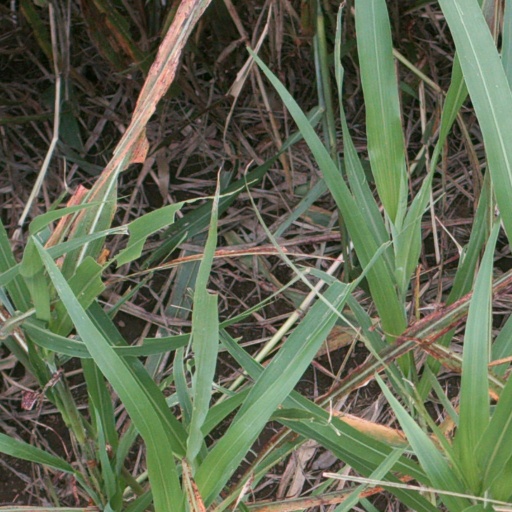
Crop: sorghum